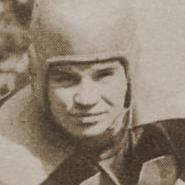
Age: 24